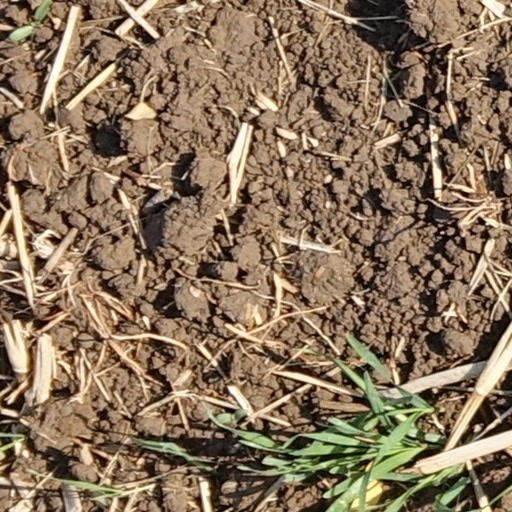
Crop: wheat